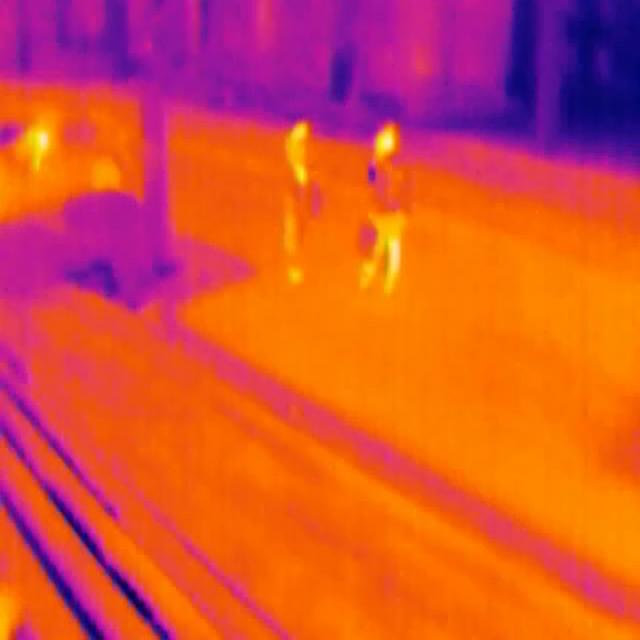
Detected objects:
label: person
label: person